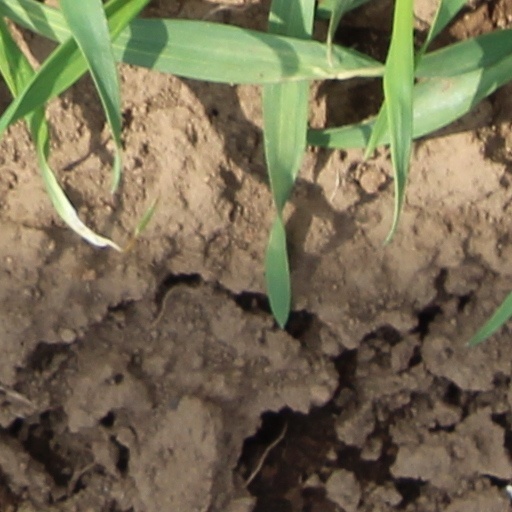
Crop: wheat